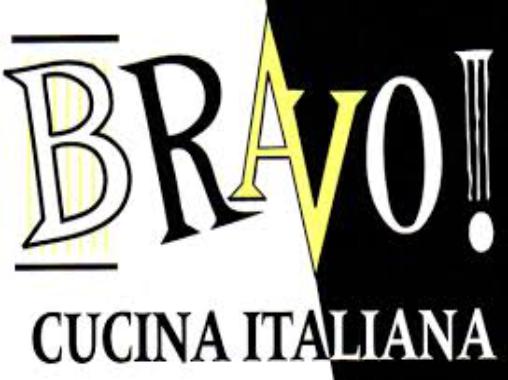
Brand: Bravo!, Cucina Italiana
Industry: Food